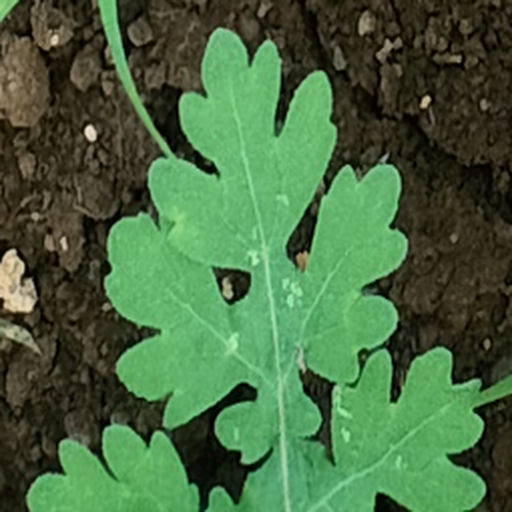
Weed species: Gajar_gavat_(Parthenium hysterophorus)